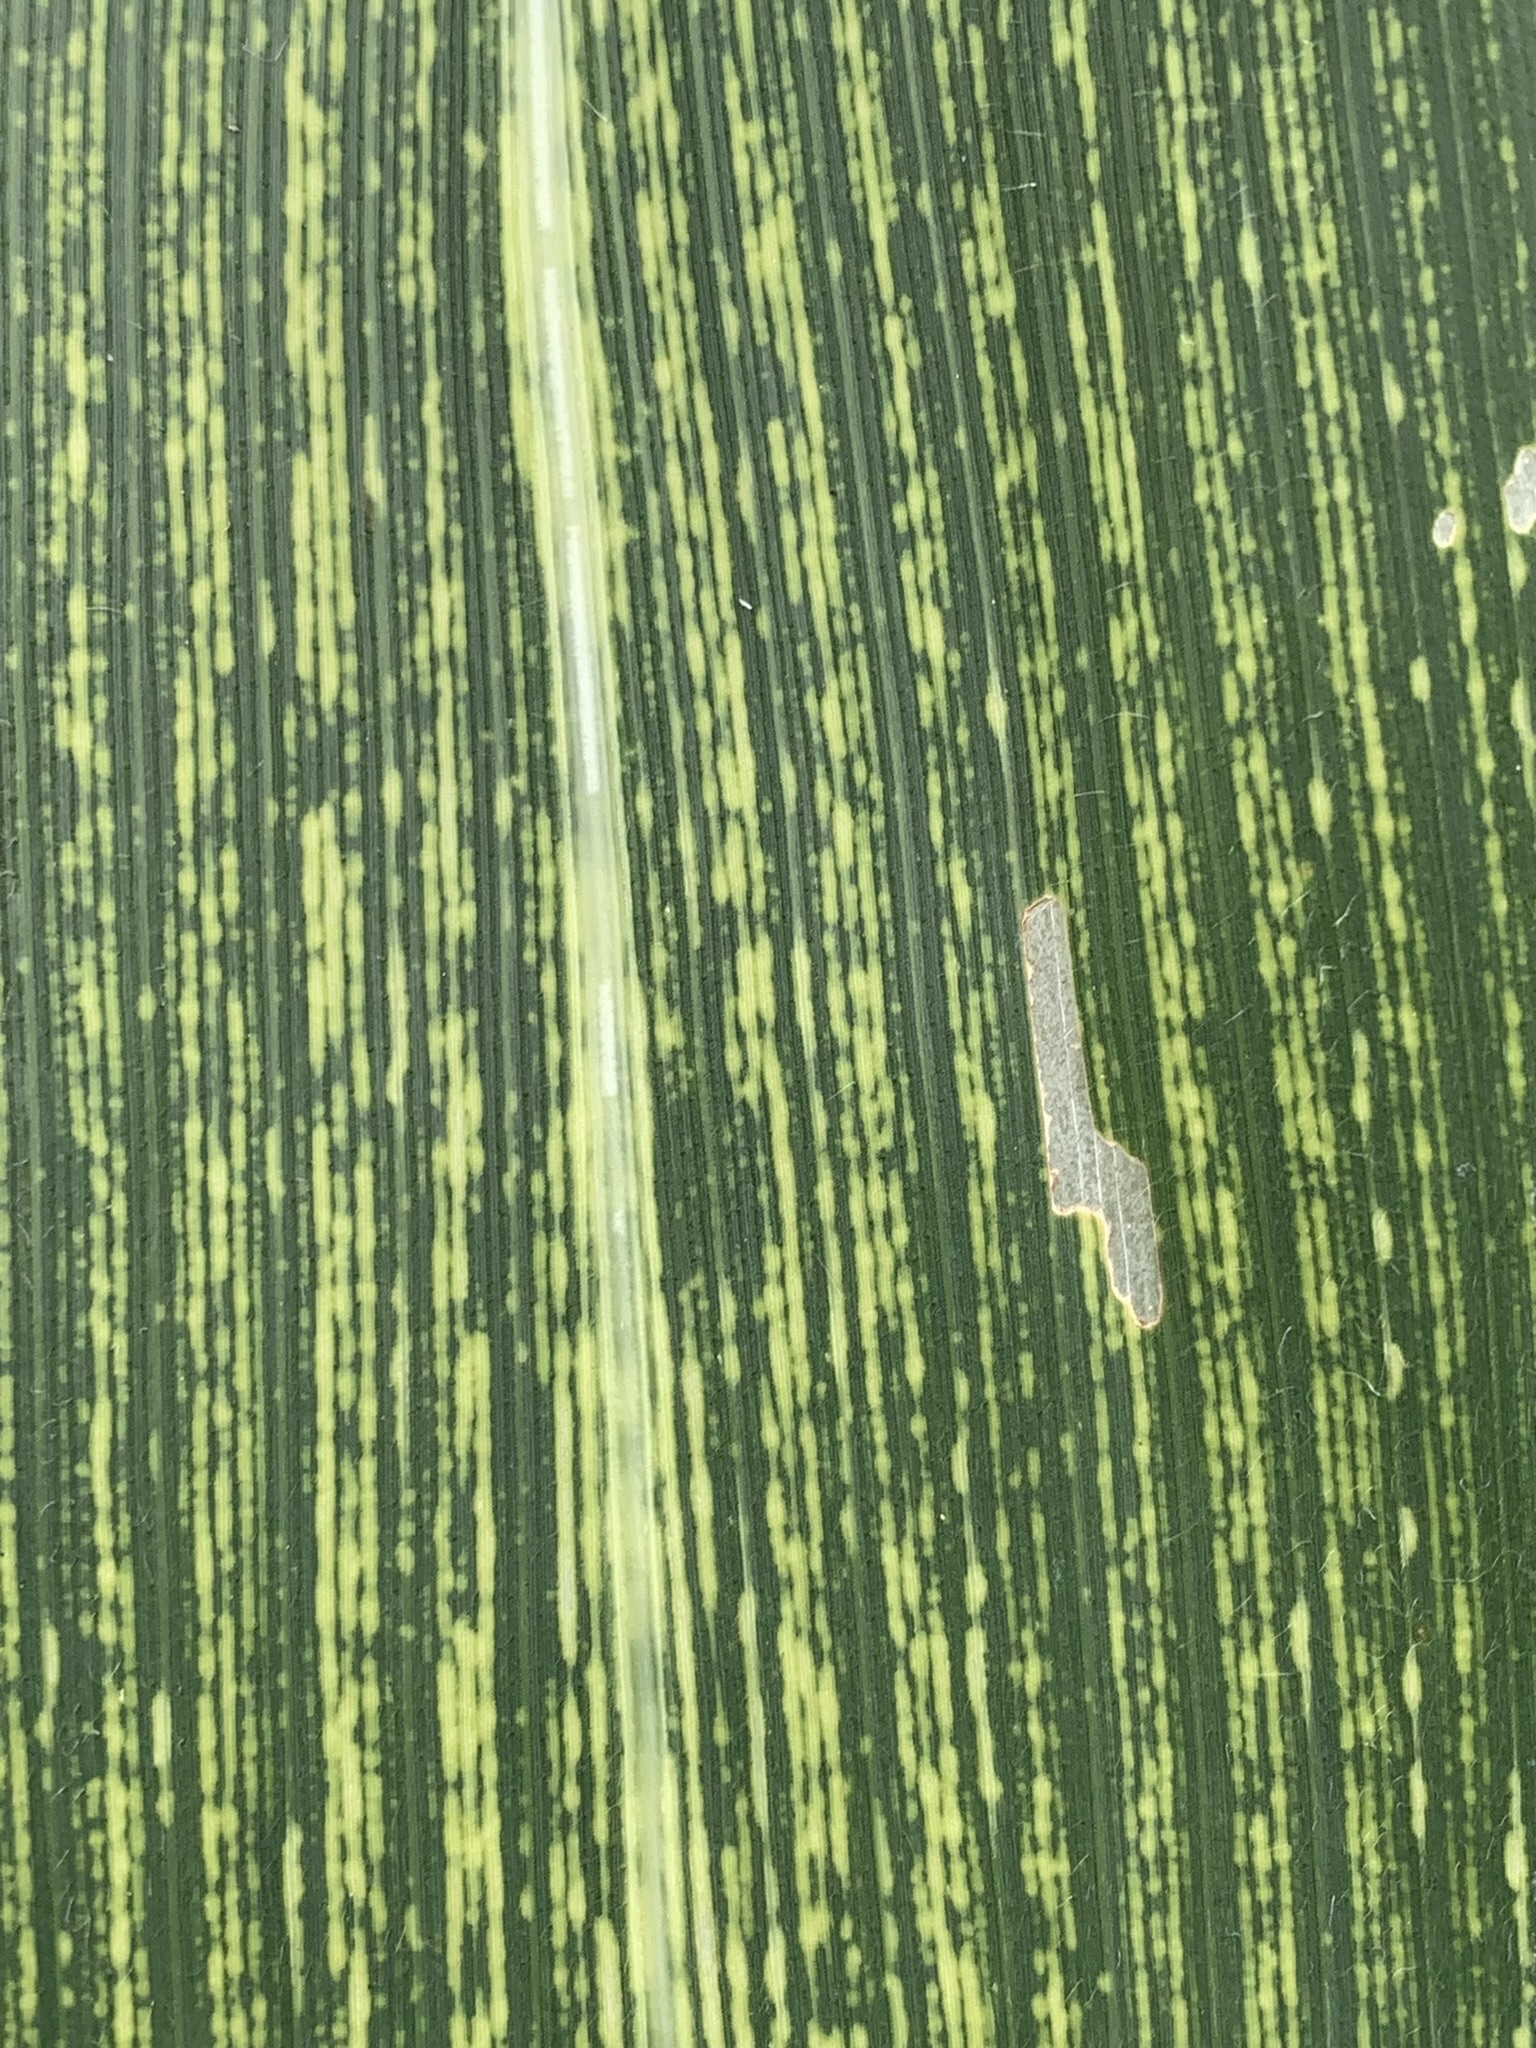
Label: MSV